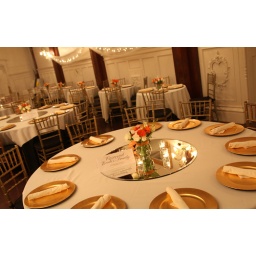
Basic set-up: gold charger plate with silverware wrapped in ivory linen napkin. Standard ivory table top linen with black bottom round.